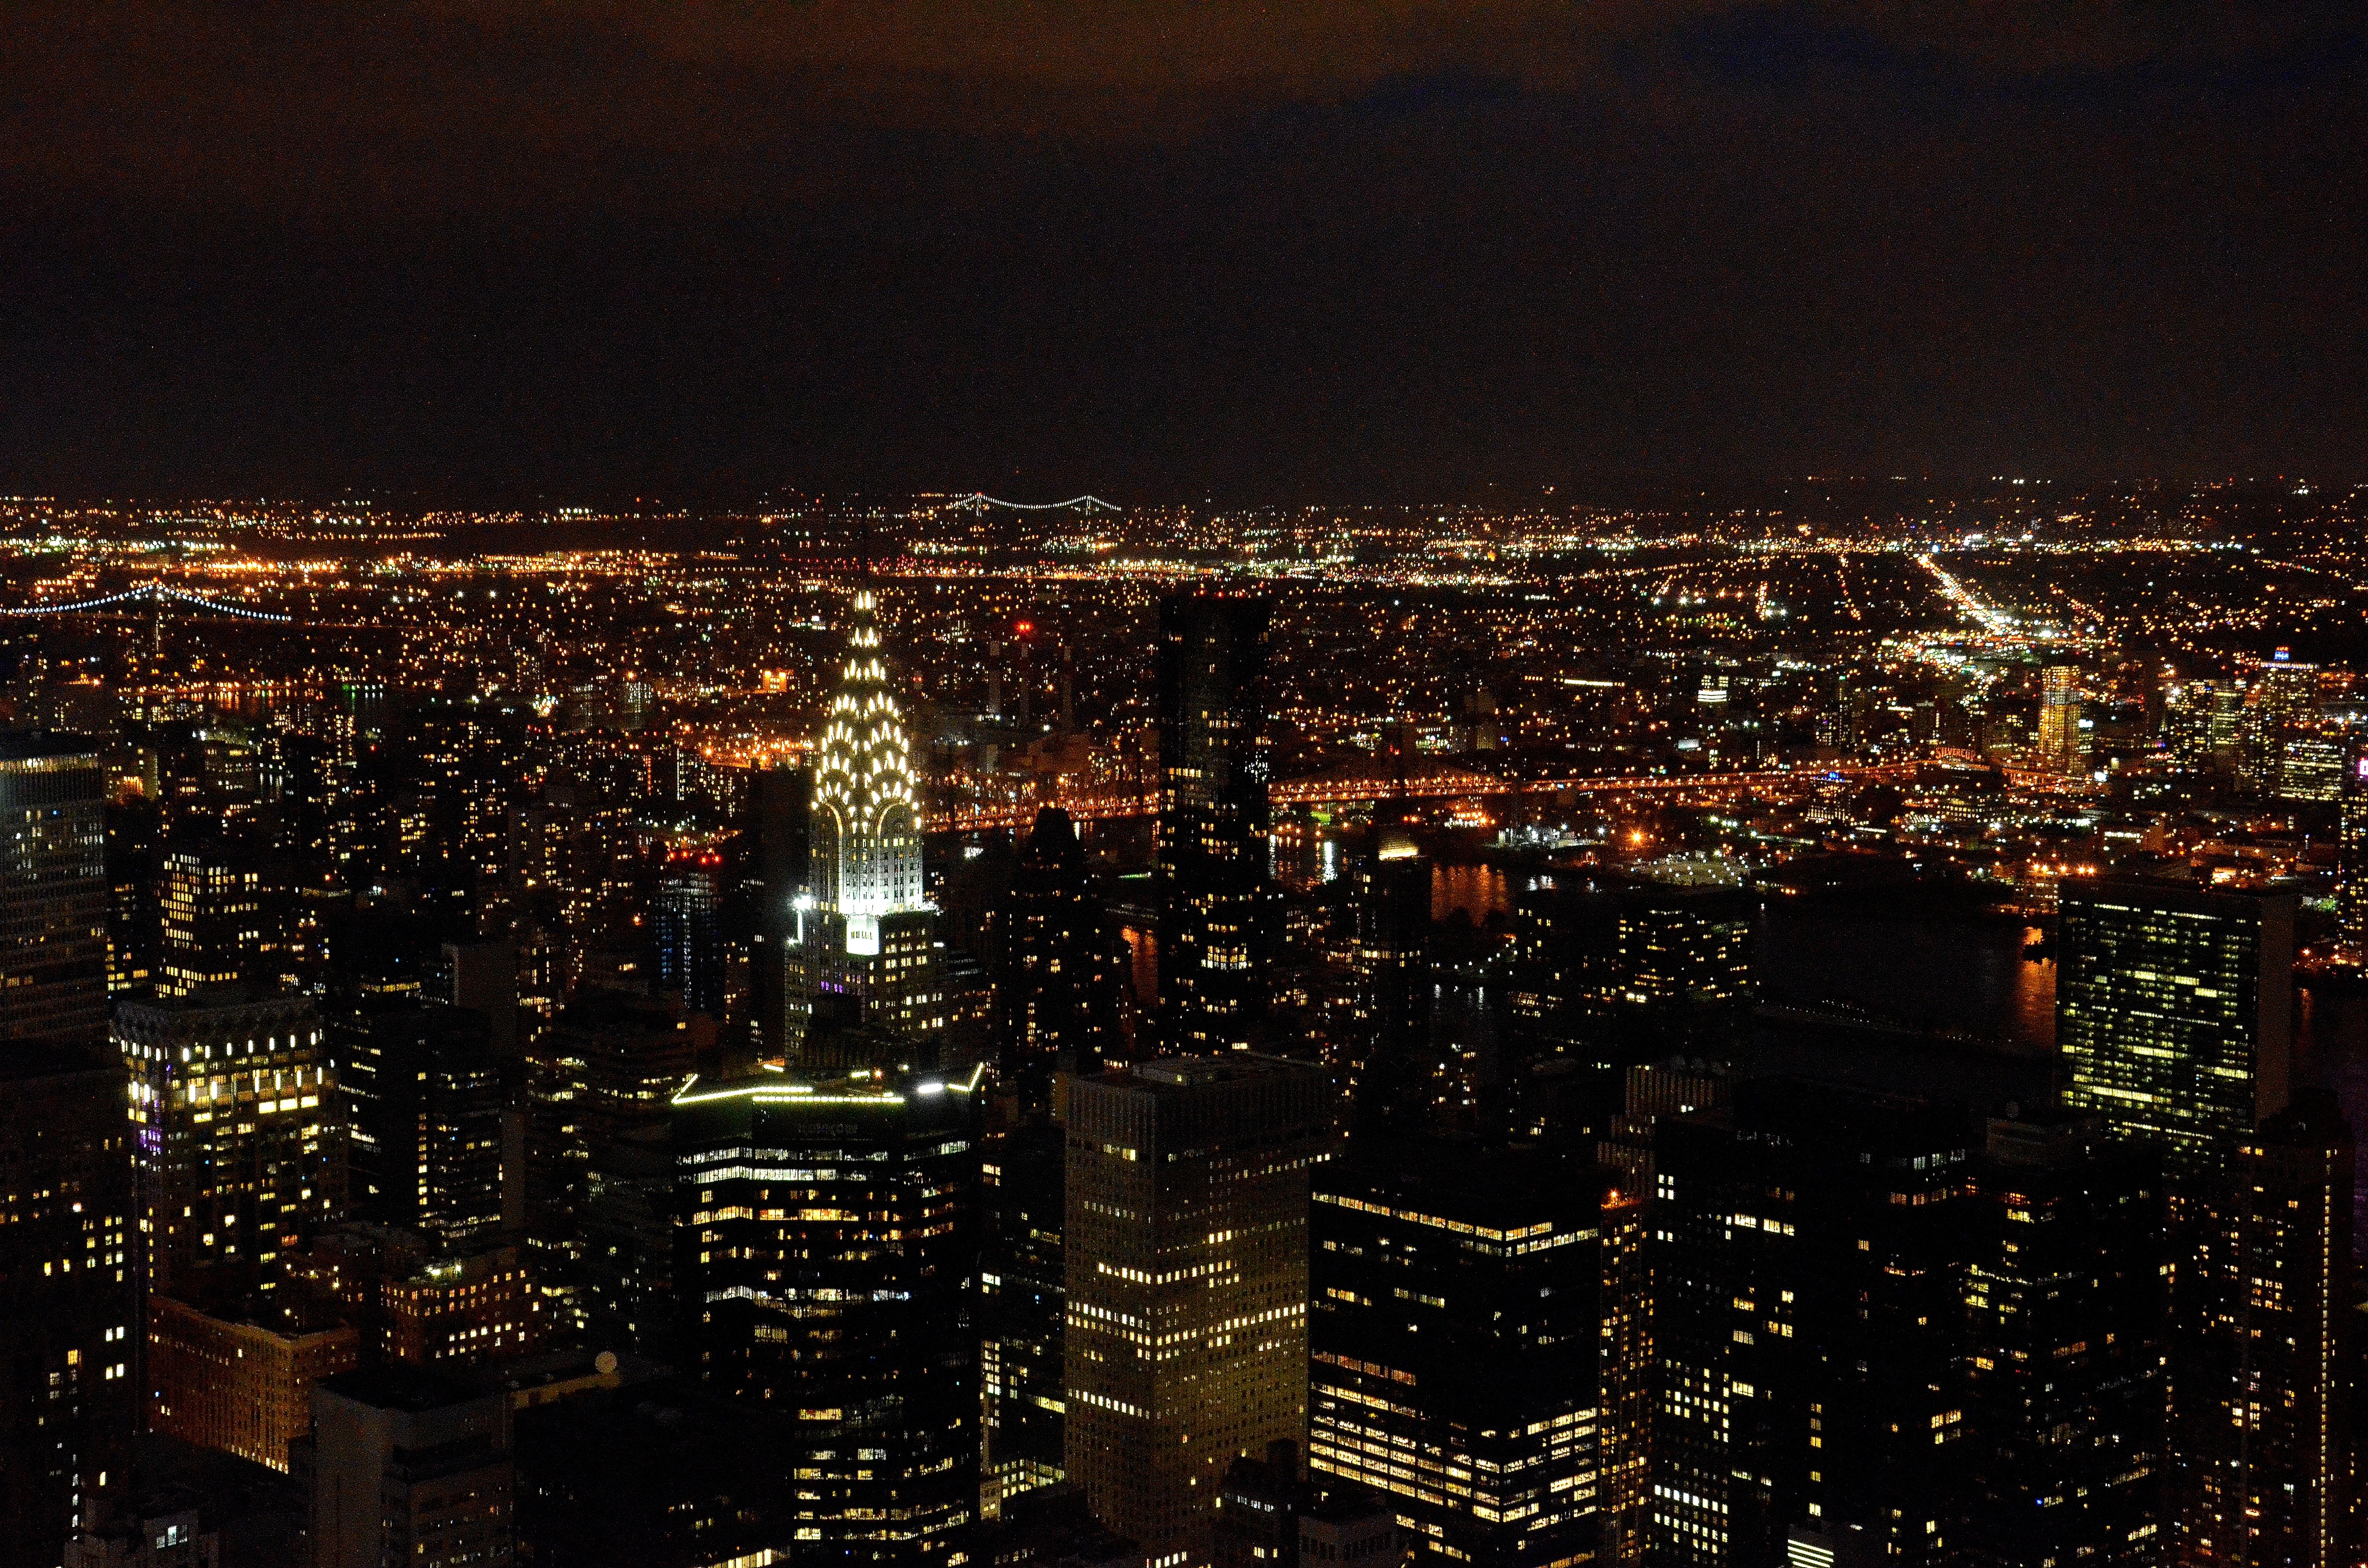
horizon, light, sky, sunset, skyline, night, building, old, city, skyscraper, urban, new york, river, manhattan, new york city, cityscape, downtown, dusk, evening, twilight, reflection, color, small, usa, america, darkness, colorful, movement, empire state building, united states, capital, lights, clouds, homes, lamps, artificial, fast, away, abendstimmung, many, metropolis, hudson, big apple, big city, foresight, aerial photography, urban area, geographical feature, human settlement, atmosphere of earth, metropolitan area